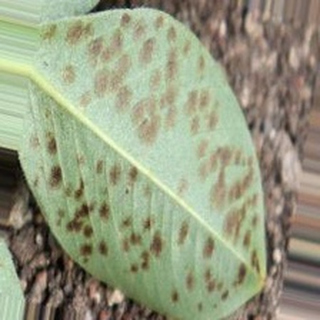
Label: groundnut_rust